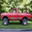
Label: pickup_truck